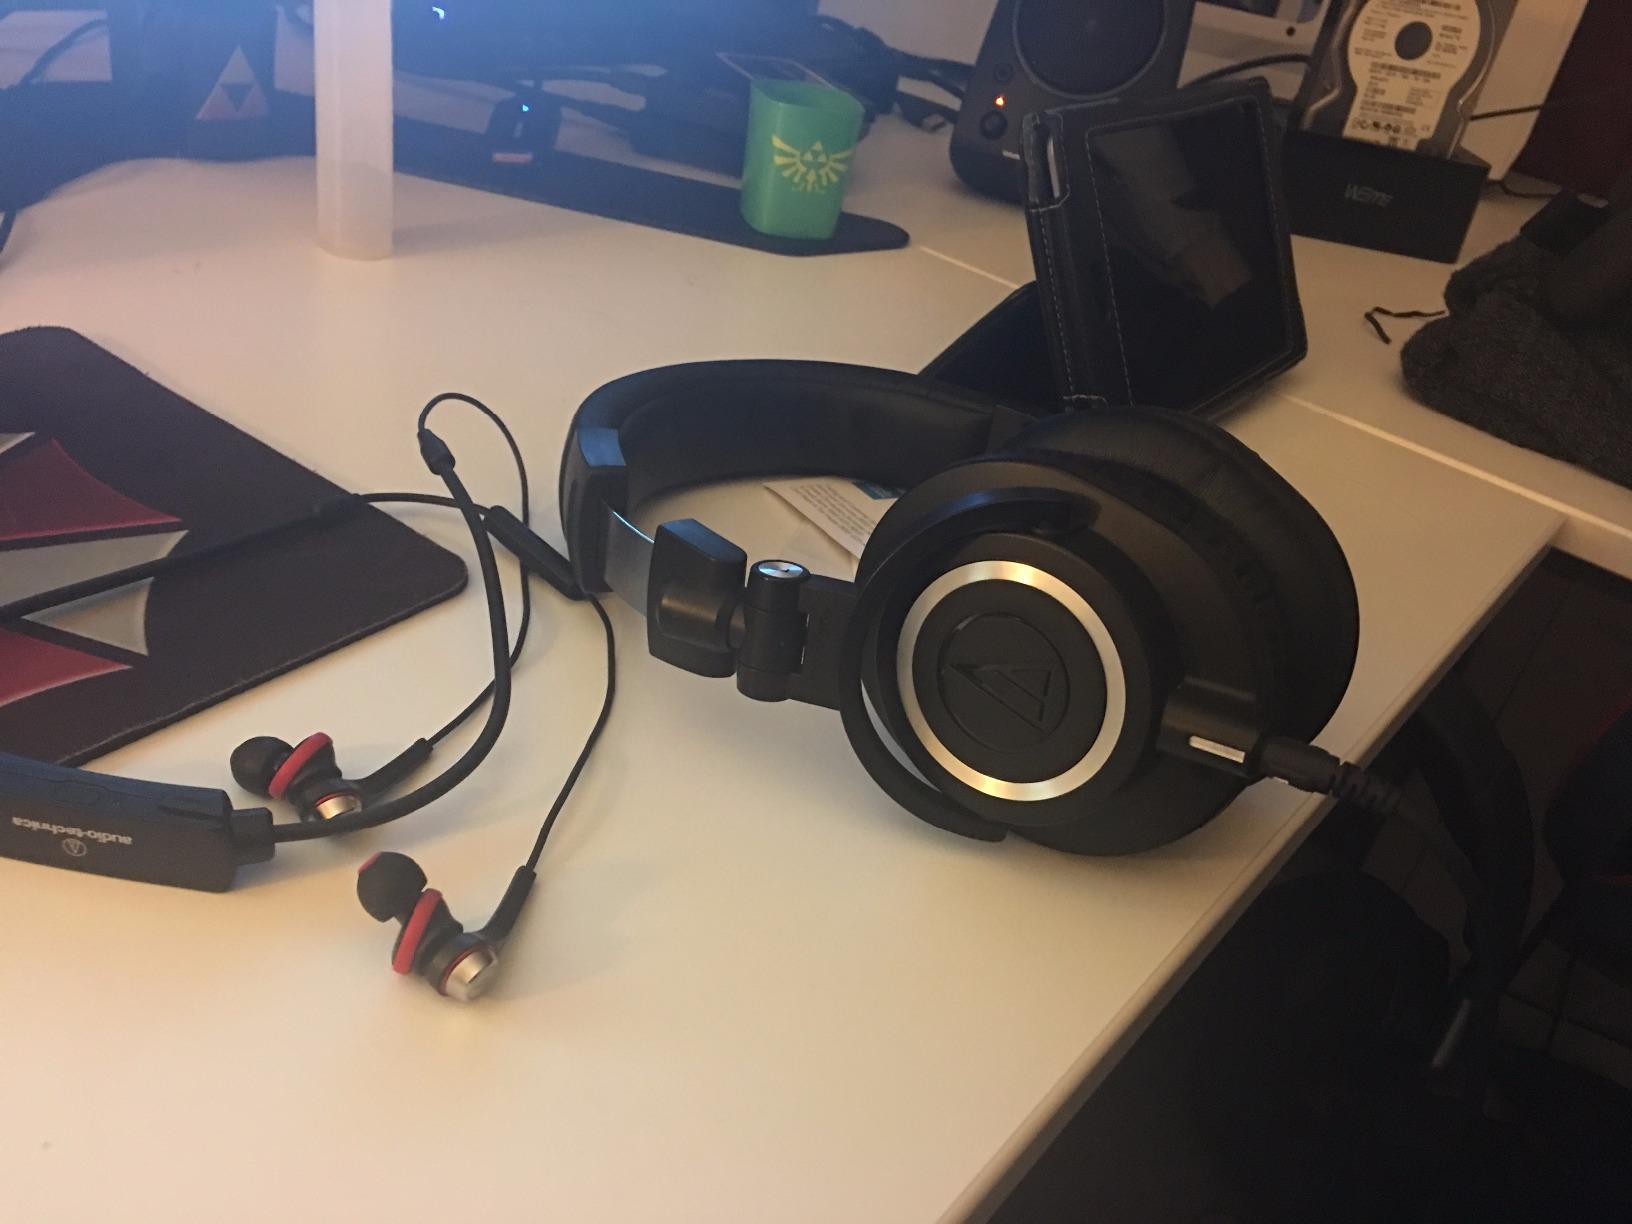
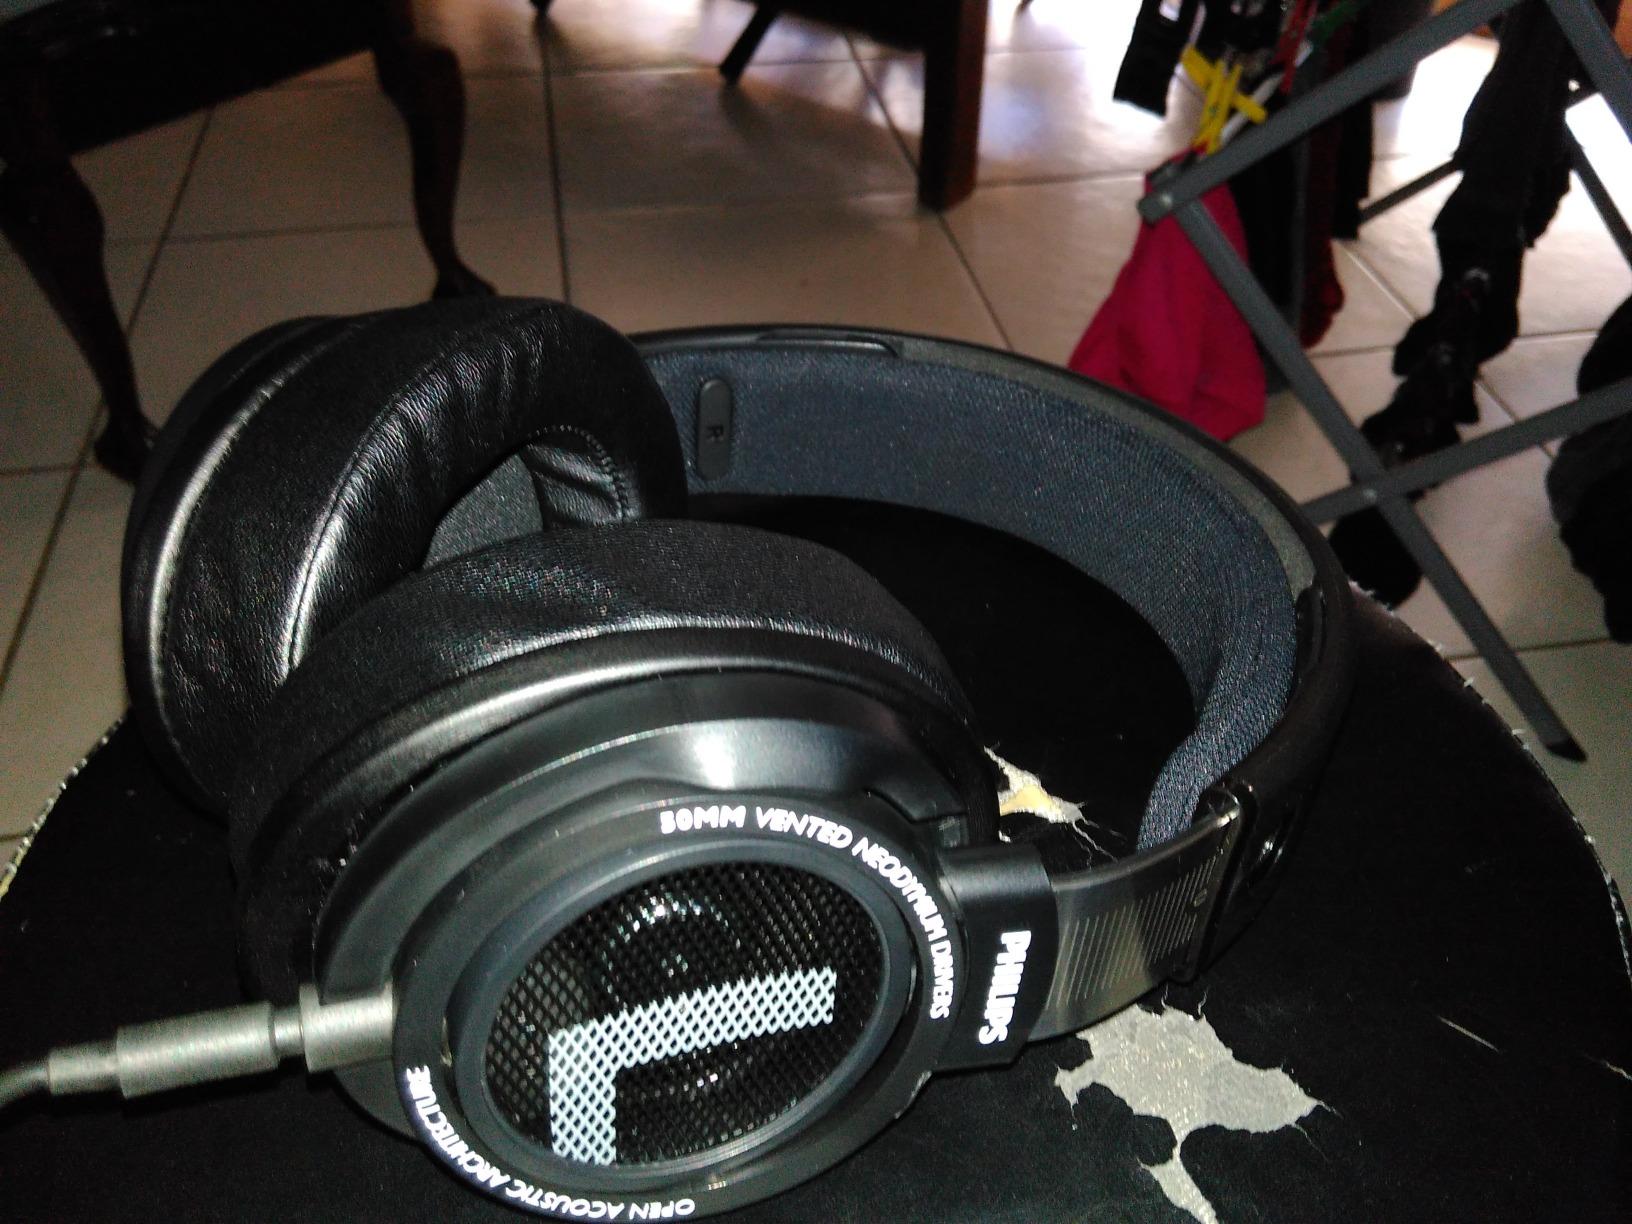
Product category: headphones
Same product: no